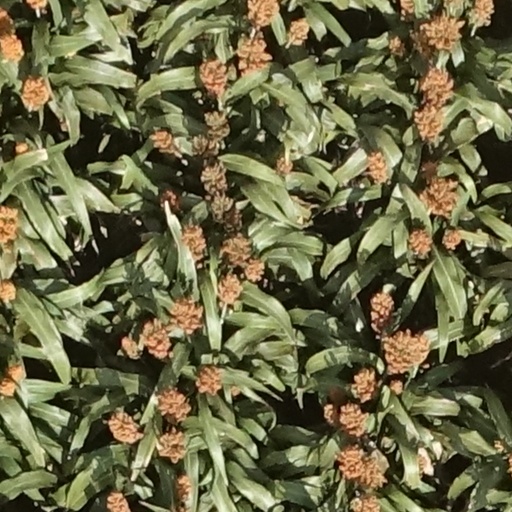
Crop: sorghum